Sky position (RA, Dec in degrees): 167.573, 1.277
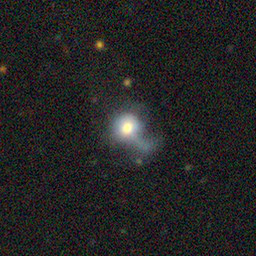
Galaxy morphology: Disturbed Galaxies